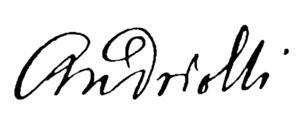
Michał Elwiro Andriolli est un peintre, dessinateur et illustrateur polonais.